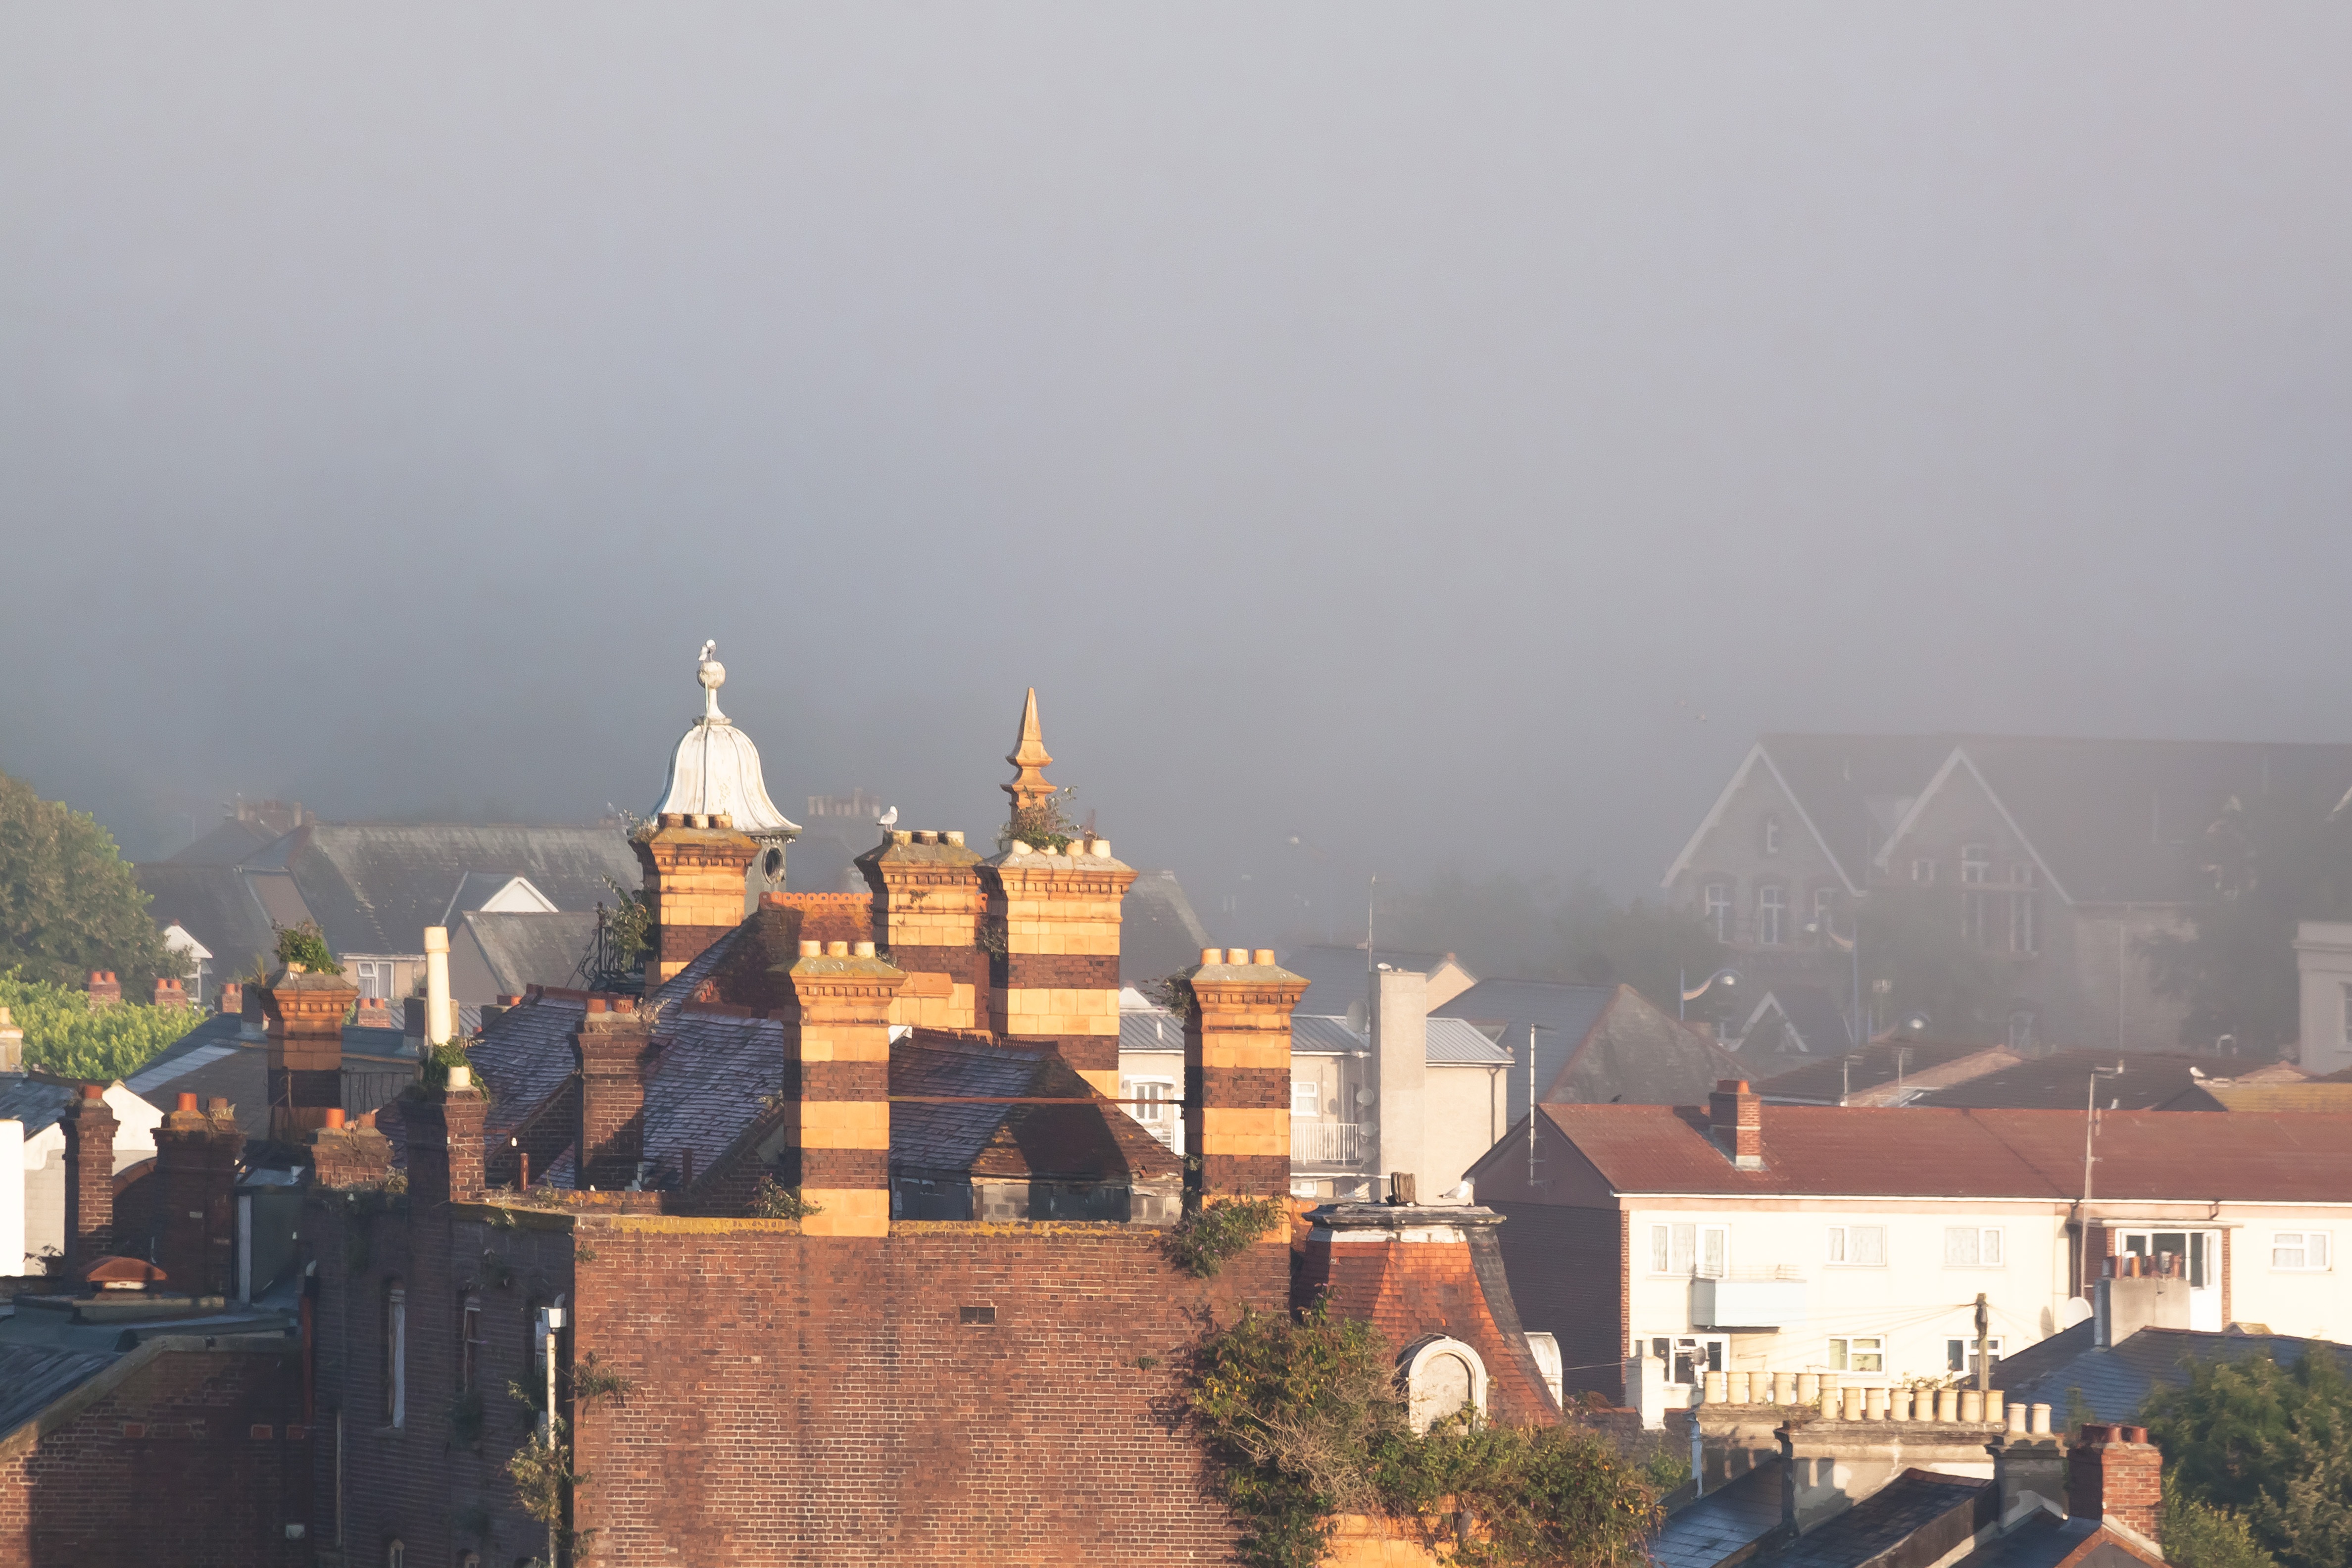
architecture, fog, skyline, morning, town, building, city, cityscape, evening, tower, weather, castle, landmark, fireplace, tourism, place of worship, england, homes, atmospheric phenomenon, human settlement